Liverpool Cathedral Constables

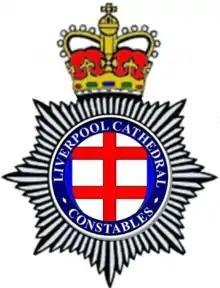
Crest of the Liverpool Cathedral Constables

Liverpool Cathedral Constables are a cathedral constabulary responsible for providing security for Liverpool Cathedral.